Pocket Music

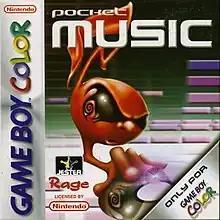
Game Boy Color cover art

Pocket Music is a 2002 video game developed by Jester Interactive and published by Rage Games for the Game Boy Color and Game Boy Advance. The game is a handheld adaptation of the "Music" series of games released by the developer, and allows players to create tracks of music from pre-recorded samples using a grid-based interface.